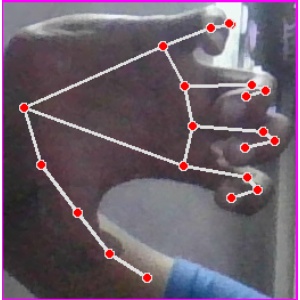
अक्षर: त